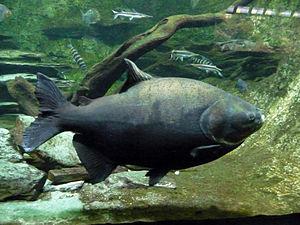
Piaractus brachypomus à l'aquarium de la Porte dorée à Paris
Piaractus est un genre de poissons téléostéens de la famille des Serrasalmidae et de l'ordre des Characiformes.
Piaractus brachypomus est un pacu d'Amazonie, parent proche des piranhas. Ce poisson peut atteindre une longueur de plus de 80 cm. L'espèce ne dispose pas de nom commun avéré précis en français mais elle est parfois rencontrée sous le nom de pirapitinga notamment au Brésil. Un certain désordre quant à la nature et aux besoins des différentes espèces impliquées en découle : les besoins d'une espèce pouvant être par erreur prêtés à une autre. À cause de leurs ressemblances physiques, P. mesopotamicus, Colossoma macropomum ou bien Pygocentrus nattereri sont parfois confondus avec P. brachypomus.